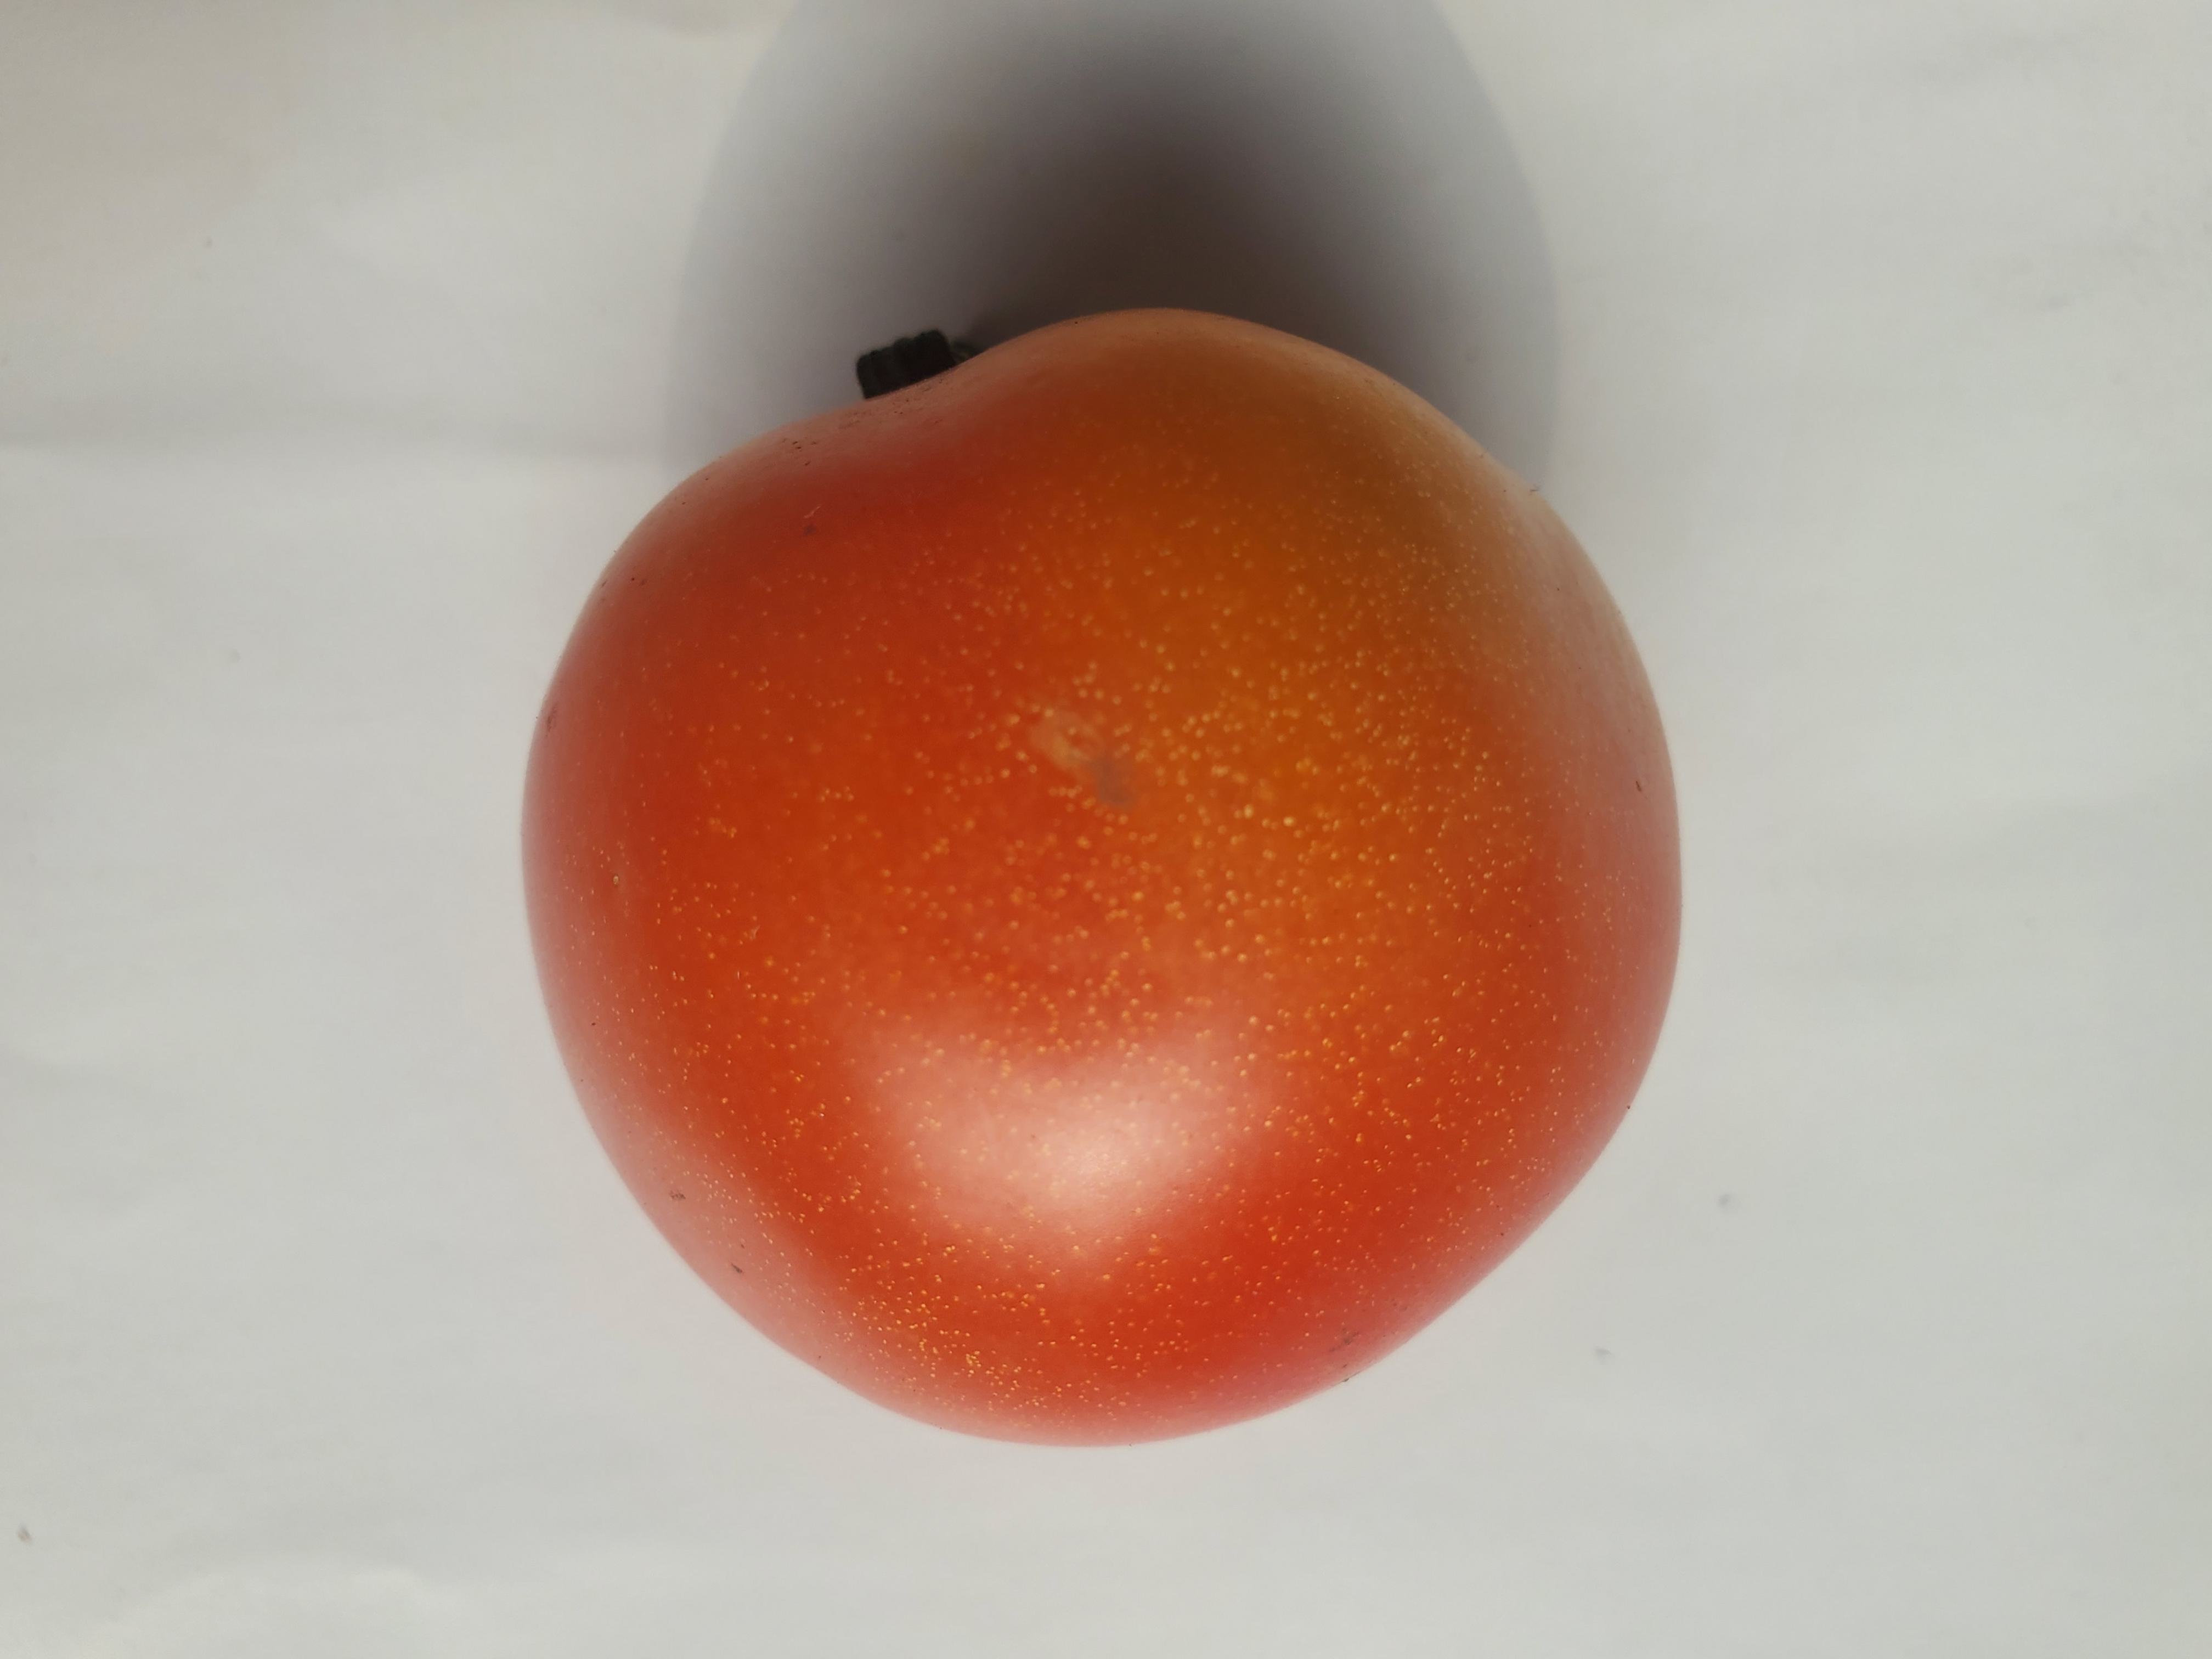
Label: Fresh